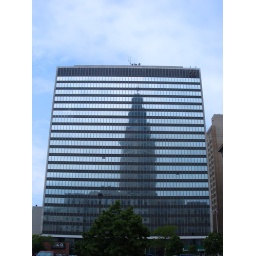
5-Terminal tower in reflection of adjacent building